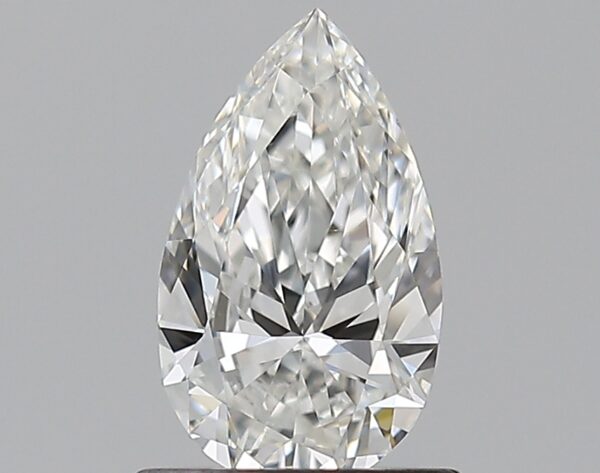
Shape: pear
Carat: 0.7
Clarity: VS1
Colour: F
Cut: EX
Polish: VG
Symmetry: VG
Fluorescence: N
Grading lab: GIA
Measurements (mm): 8.14 x 4.82 x 2.88